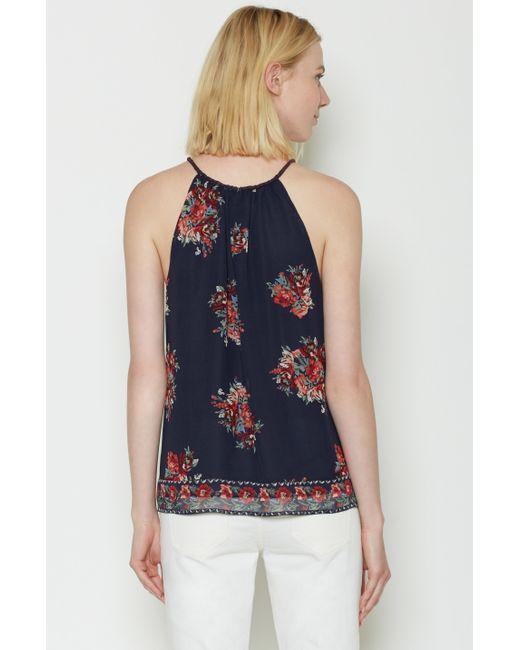
Schwarzes Neckholder-Blumendruck-Damenkleid